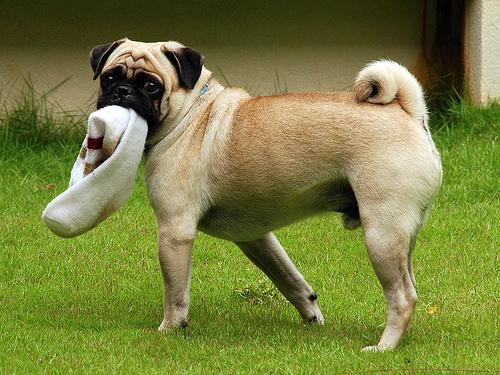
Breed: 798-n000130-pug